Wesley Augustus Williams

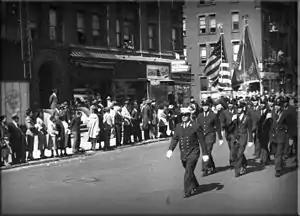
Chief Wesley Williams leads the Vulcan Society contingent thru Harlem during the annual African-American day parade

He retired in 1952 with the rank of battalion chief. His lasting legacy, The Vulcan Society of the FDNY honors him as a founder of the fraternal organization; as an officer of the FDNY he declined office with the society. At the African-American day parades thru Harlem he often was the lead Vulcan as the highest ranking black officer.